Battle of the Ancre

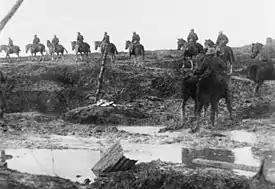

Both brigades of the 51st (Highland) Division attacked the first objective (green line) at Station Road and Beaumont Hamel and then the final objective (yellow line) at Frankfort Trench with three battalions, while the fourth provided carrying parties. Six minutes before zero, the leading battalion of the right brigade moved beyond the British wire and advanced when the new mine at Hawthorn Crater was blown, passed the east end of "Y Ravine" and reached the first objective at with a stray party from the 63rd (Royal Naval) Division. The battalion pushed on then withdrew slightly to Station Road. On the left, fire from "Y Ravine" held up the advance and at another battalion reinforced the attack. Troops skirted the ravine to the north and early in the afternoon a battalion from the reserve brigade attacked Beaumont Hamel from the south, joined by troops in the vicinity.